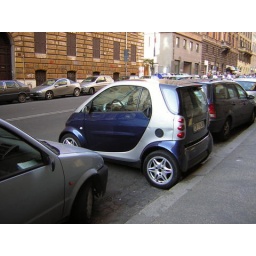
Saw lots of these in Europe! I could fit this car in the bed of my pick up!